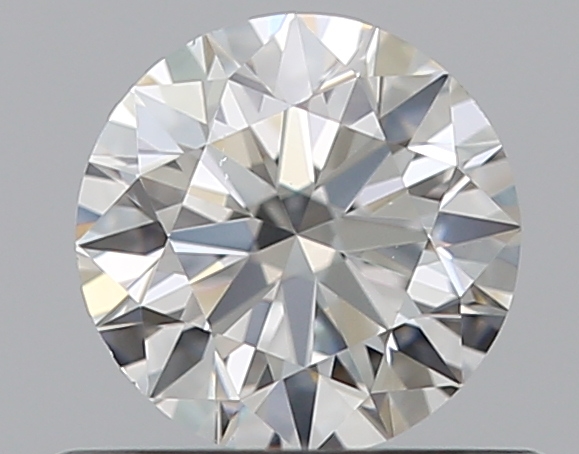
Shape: round
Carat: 0.5
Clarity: VS1
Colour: G
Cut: EX
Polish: EX
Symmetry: EX
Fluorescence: N
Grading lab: GIA
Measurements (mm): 5.03 x 5.07 x 3.13